High Altitude Venus Operational Concept

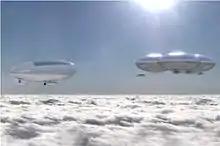
Artist's rendering of a NASA crewed floating outpost on Venus

High Altitude Venus Operational Concept (HAVOC) was a proposed set of crewed NASA mission concepts to the planet Venus. All human portions of the missions would be conducted from lighter-than-air craft or from orbit. A similar concept, the "Floating Islands of Venus", was proposed by Soviet engineer and sci-fi writer Sergei Zhitomirsky in 1971. NASA never intended to seriously pursue HAVOC, instead using it as a development tool for analysis skills in young engineers.